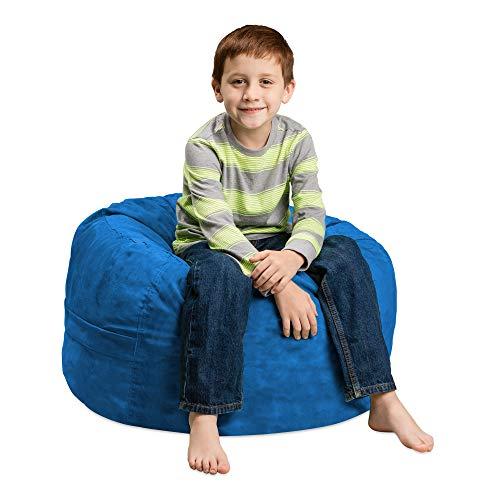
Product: Chill Sack Bean Bag Chair: Large 2' Memory Foam Furniture Bean Bag - Big Sofa with Soft Micro Fiber Cover - Royal Blue
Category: Home & Kitchen | Furniture | Kids' Furniture | Chairs & Seats | Bean Bags
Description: OVERSIZED SACK: 24 x 24 x 20 inches - Collapse into a seat that loves you back and forms to fit your body; perfert for children.
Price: $82.70
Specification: ASIN:B00P21WG4U|ShippingWeight:30.4pounds(Viewshippingratesandpolicies)|DateFirstAvailable:October30,2014